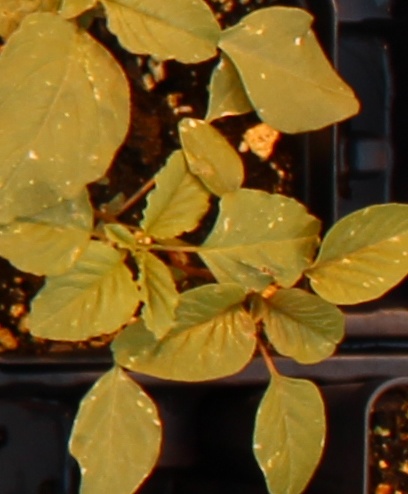
Label: Palmer Amaranth